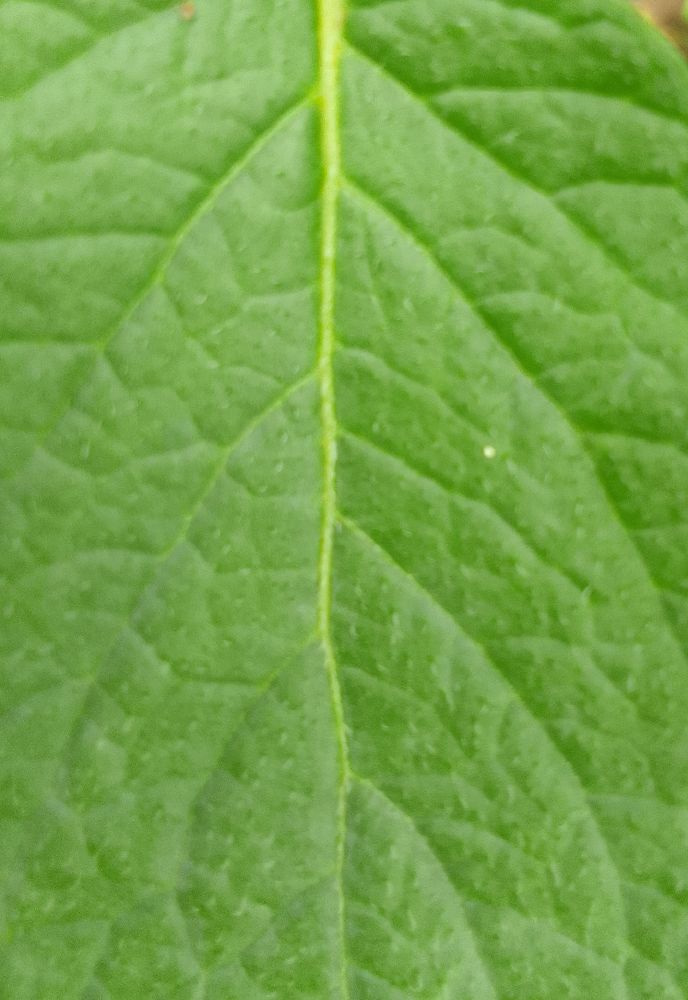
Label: Healthy